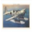
Label: airplane